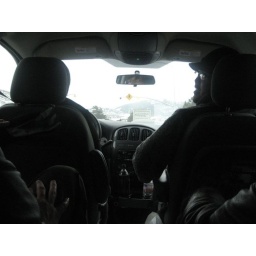
My everyday view from my seat in the van